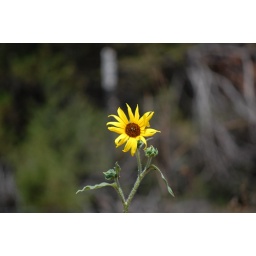
spotted this lonley flower along Forest Road 612 in the middle of nowhere. Abt 4 miles from Glorieta, NM